Maebashi Station

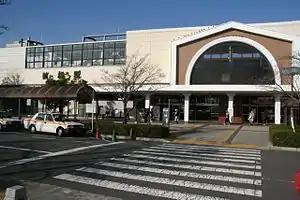
Maebashi Station, South exit, January 2007

is a passenger railway station in the city of Maebashi, Gunma Prefecture, Japan, operated by East Japan Railway Company (JR East). It is one of two main railway stations of central Maebashi; the other is Chūō Maebashi Station of the private railway operator Jōmō Electric Railway. In 2020, the station was renovated into an "Ecoste" station, a station with a focus on environmental conservation.